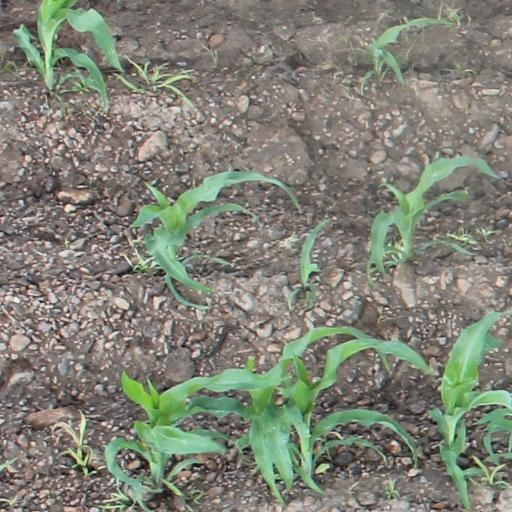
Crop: maize; corn